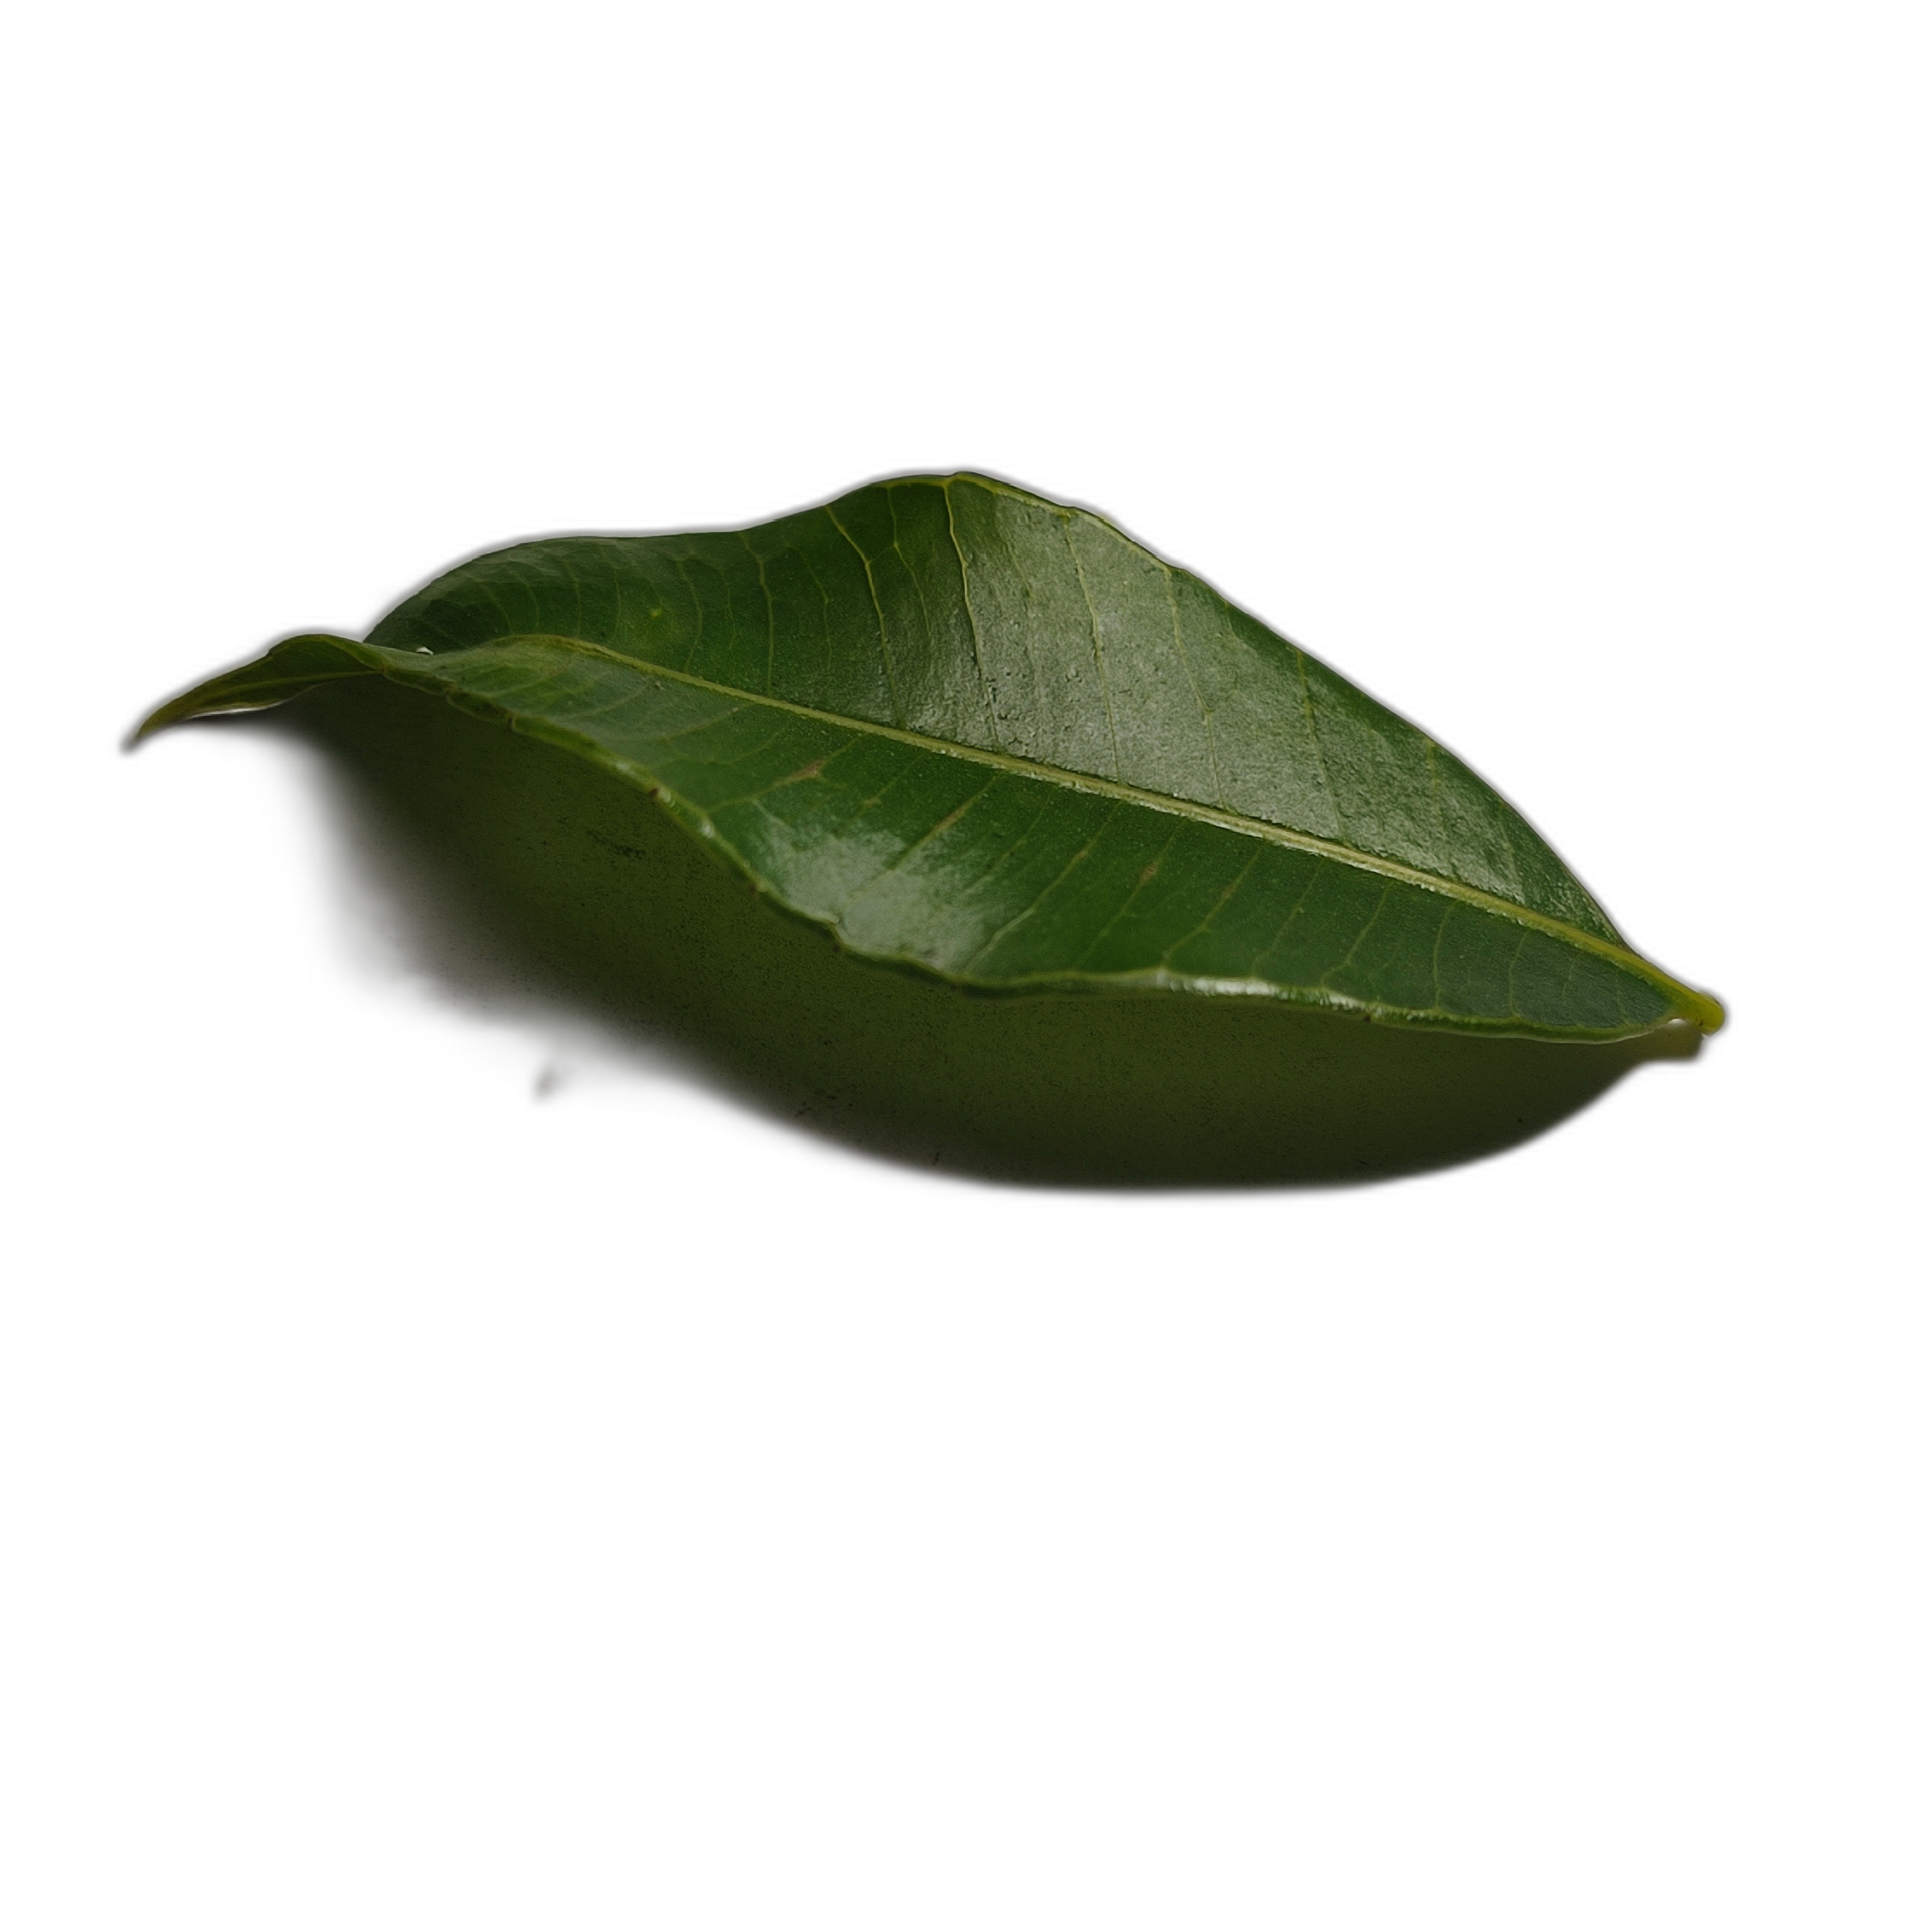
Label: healthy